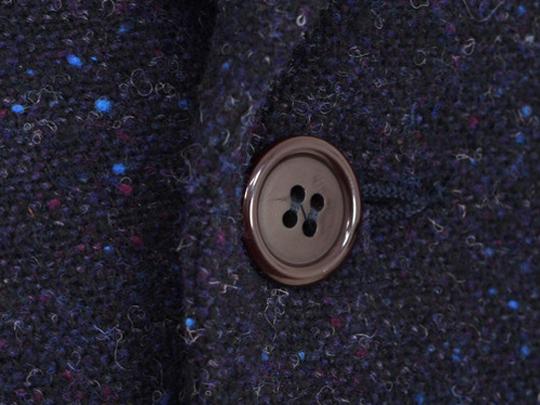
Texture: flecked